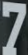
Number: 7